Johann Jakob Meyer

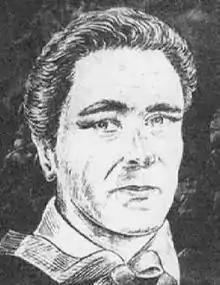
Johann Jakob Meyer

Johann Jakob Meyer (30 December 1798 in Zürich – 11 April 1826 in Missolonghi) was a Swiss editor and journalist.